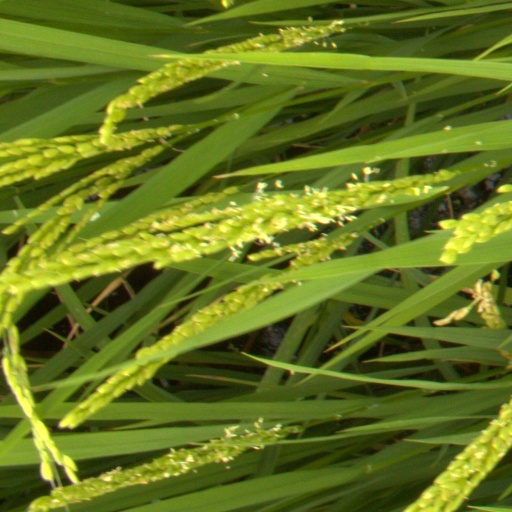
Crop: rice